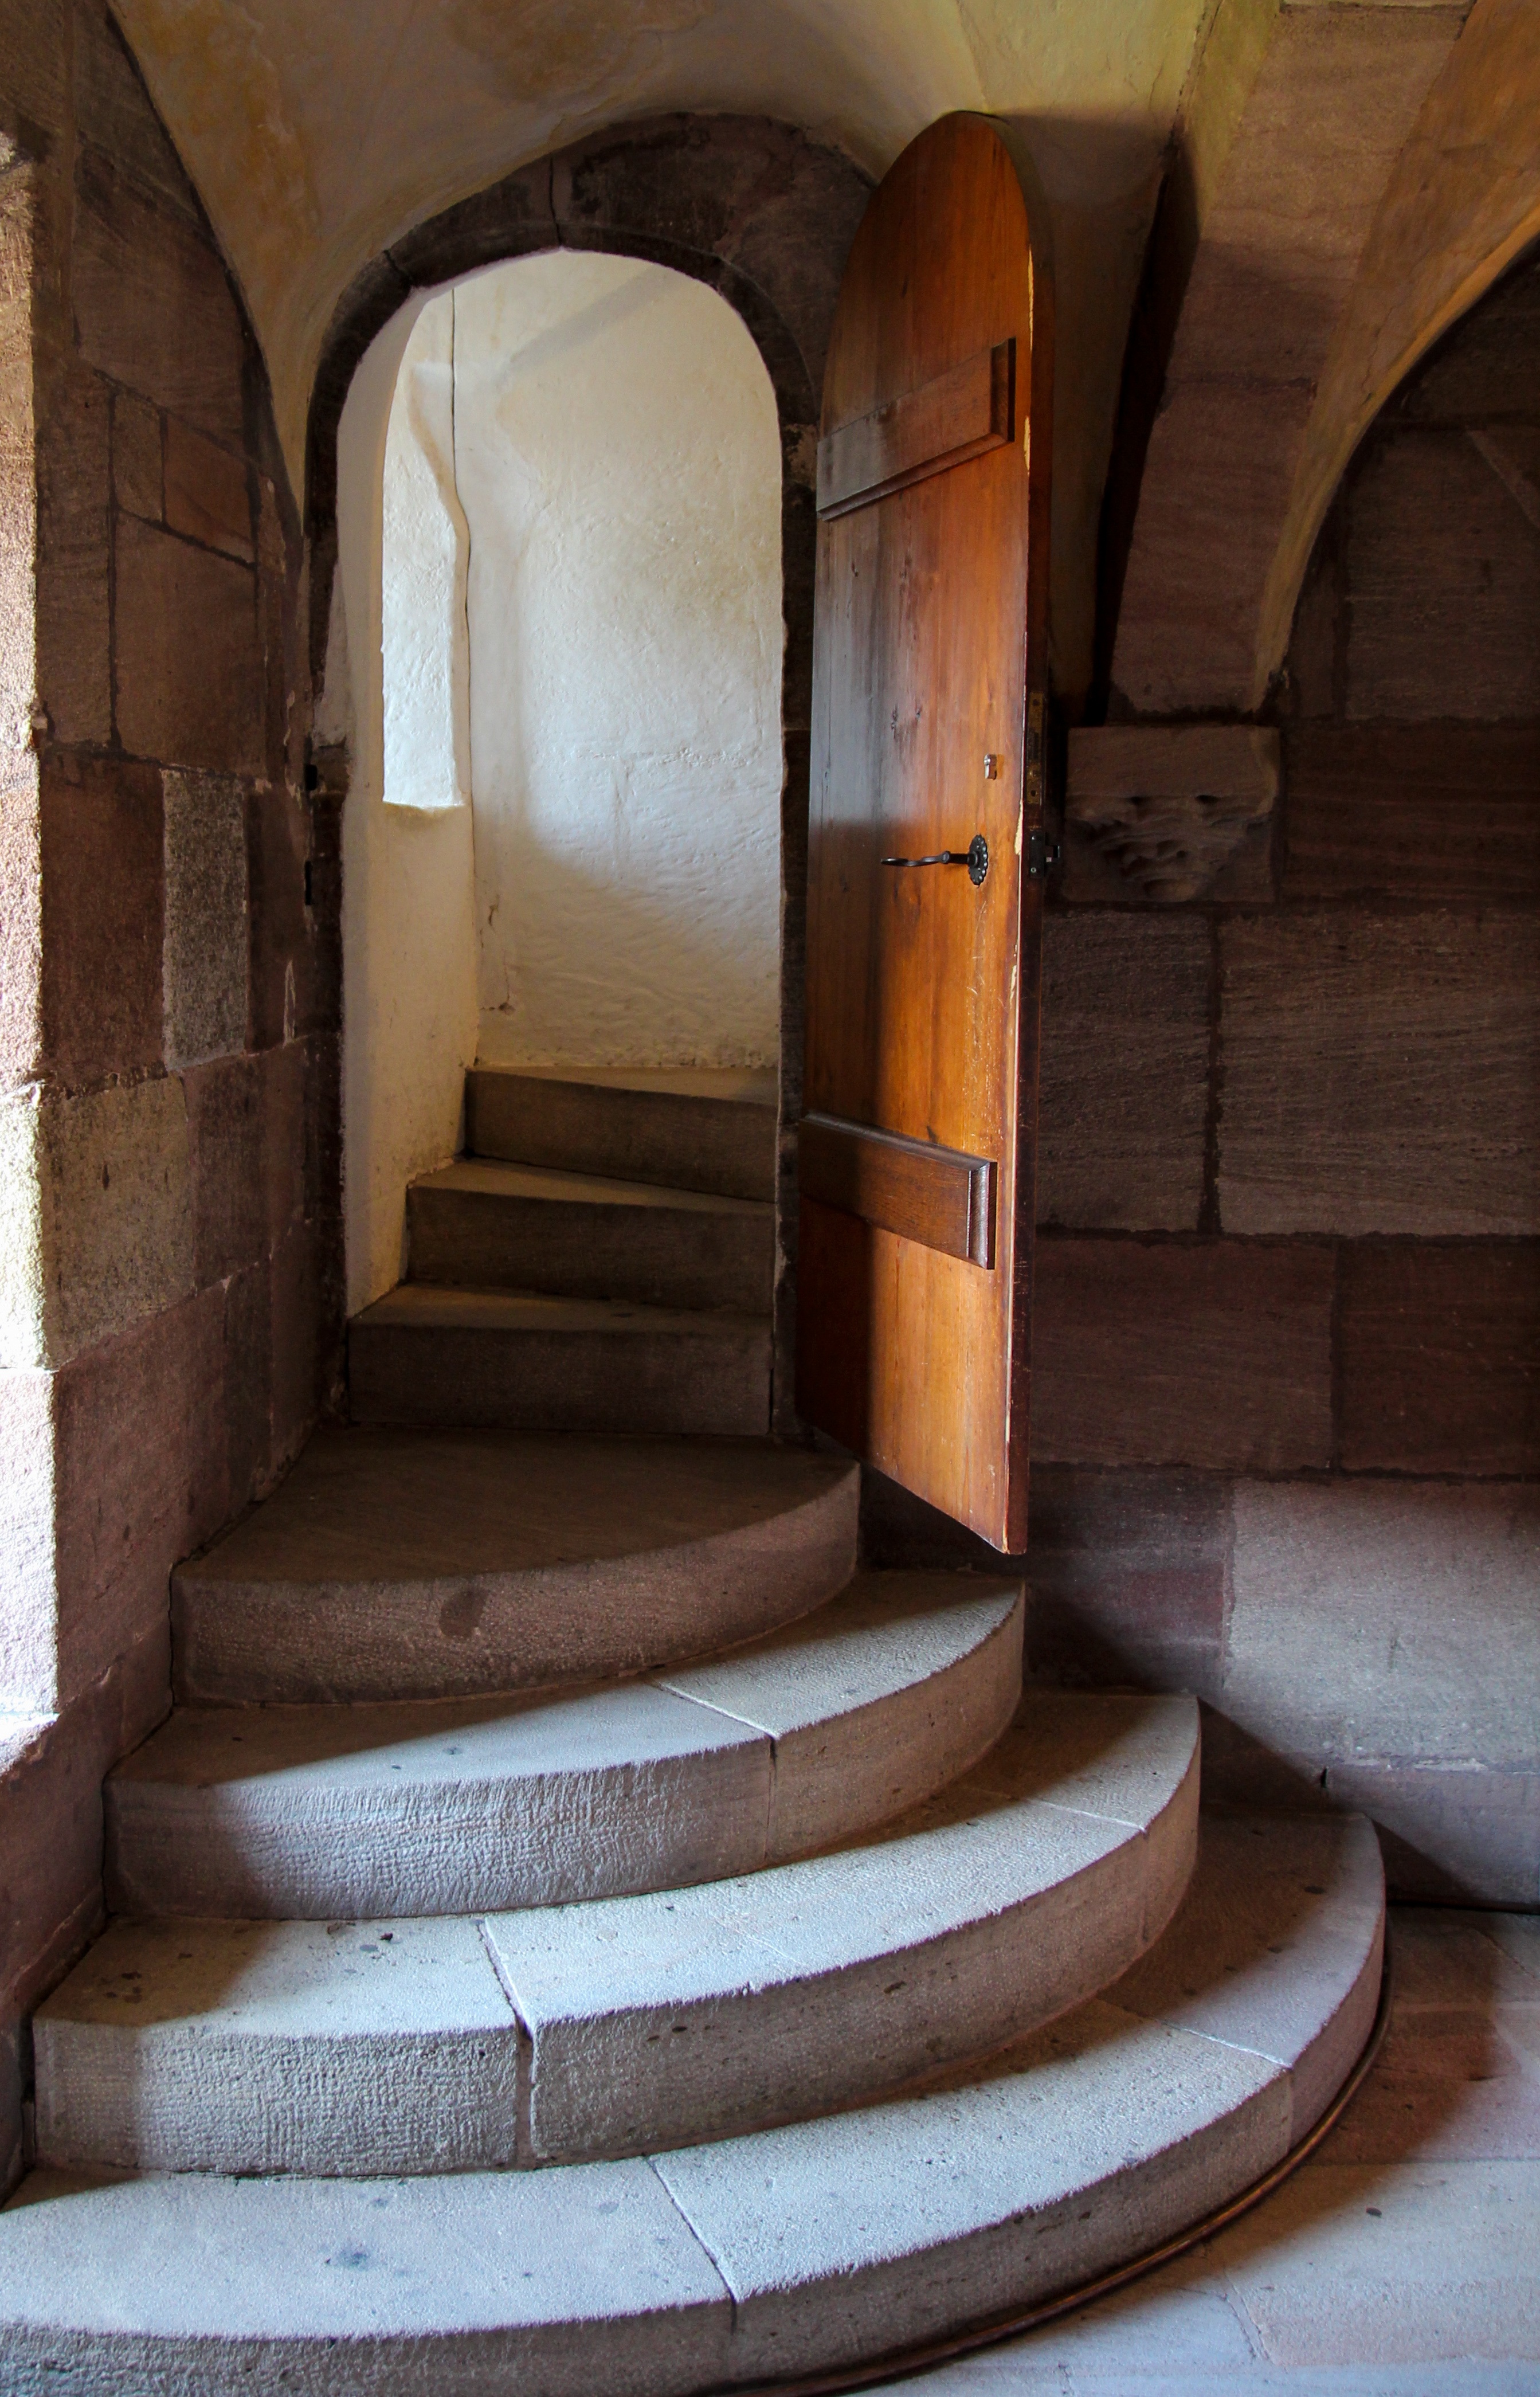
architecture, wood, staircase, arch, tower, castle, interior design, stairs, upgrade, emergence, gradually, stone stairs, observation tower, man made object, ancient history